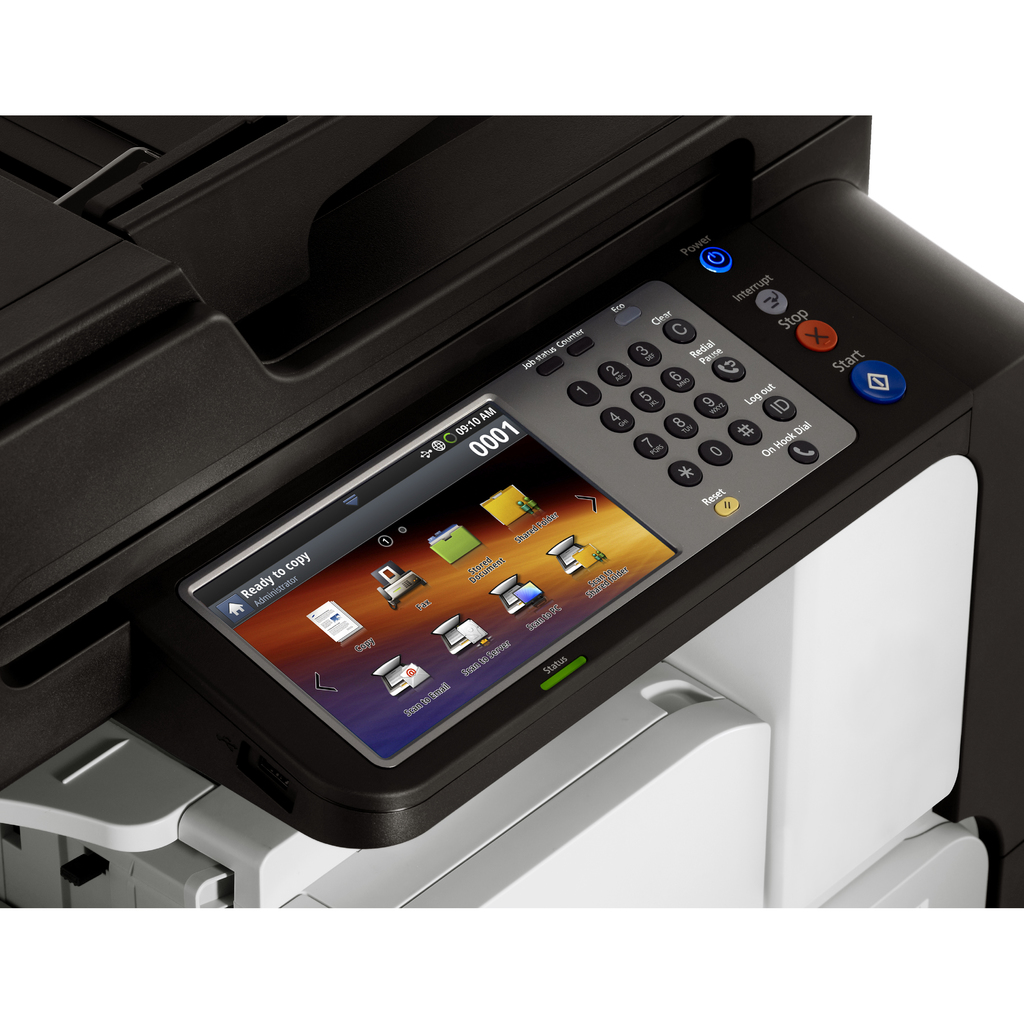
Label: others